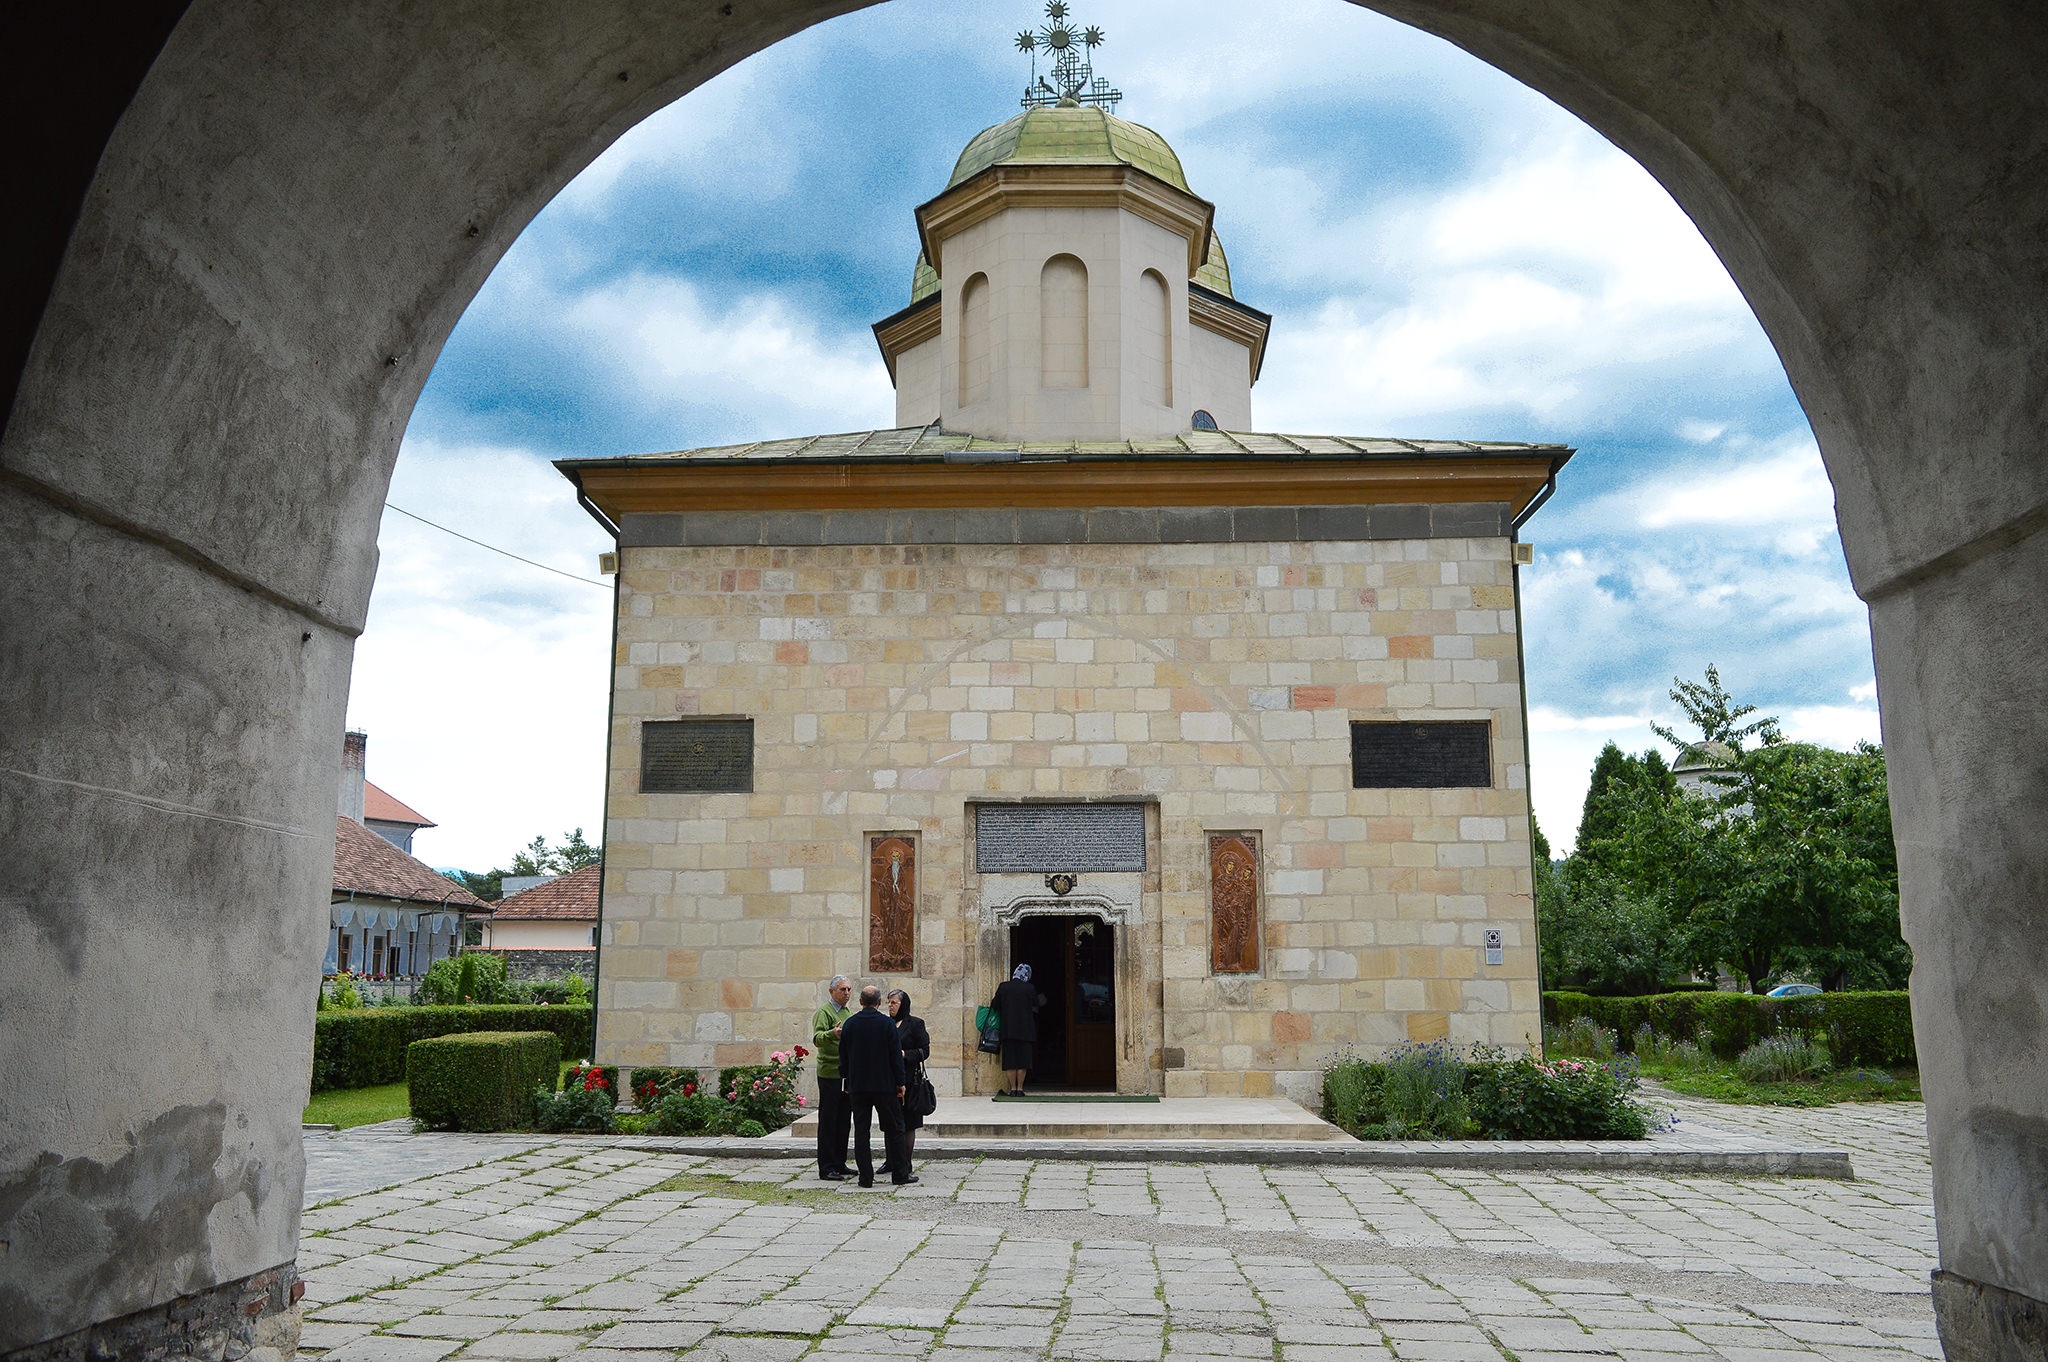
architecture, arch, landmark, church, chapel, place of worship, monastery, romania, ancient history, spanish missions in california, negru voda, campulung